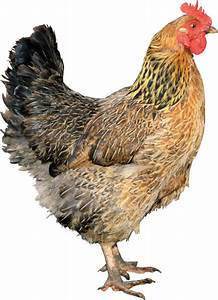
Label: gallina